Matías Cahais

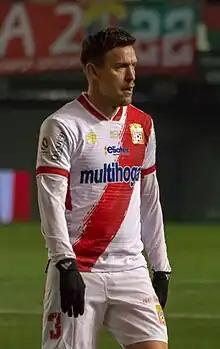
Cahais with Curicó Unido in 2023

Matías Cahais (born 24 December 1987) is an Argentine football central defender currently playing for Curicó Unido.